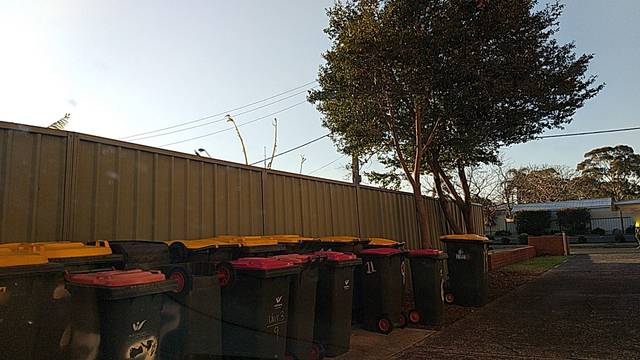
Region: Australia
Coordinates: -34.4, 150.892